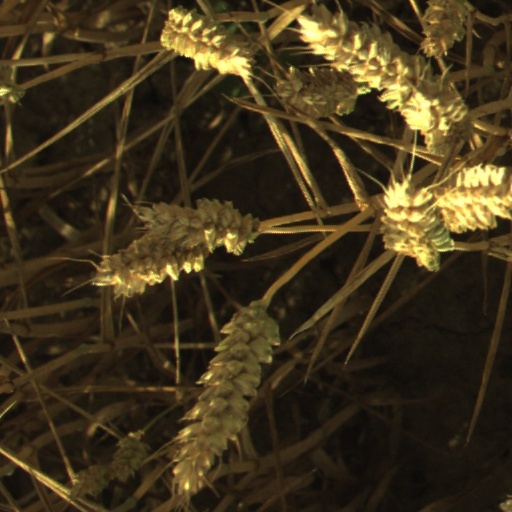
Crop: wheat